Heinz Schwarz

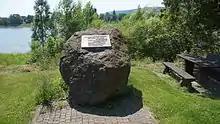
Memorial "Friede ohne Freiheit ist kein Friede", by Schwarz, 1988

Heinz Schwarz (24 July 1928 – 6 March 2023) was a German politician of the Christian Democratic Union of Germany (CDU) who was a long-time member of the state parliament of Rhineland-Palatinate, serving as the state's minister of the interior. From 1976 to 1990, he was a member of the Bundestag.